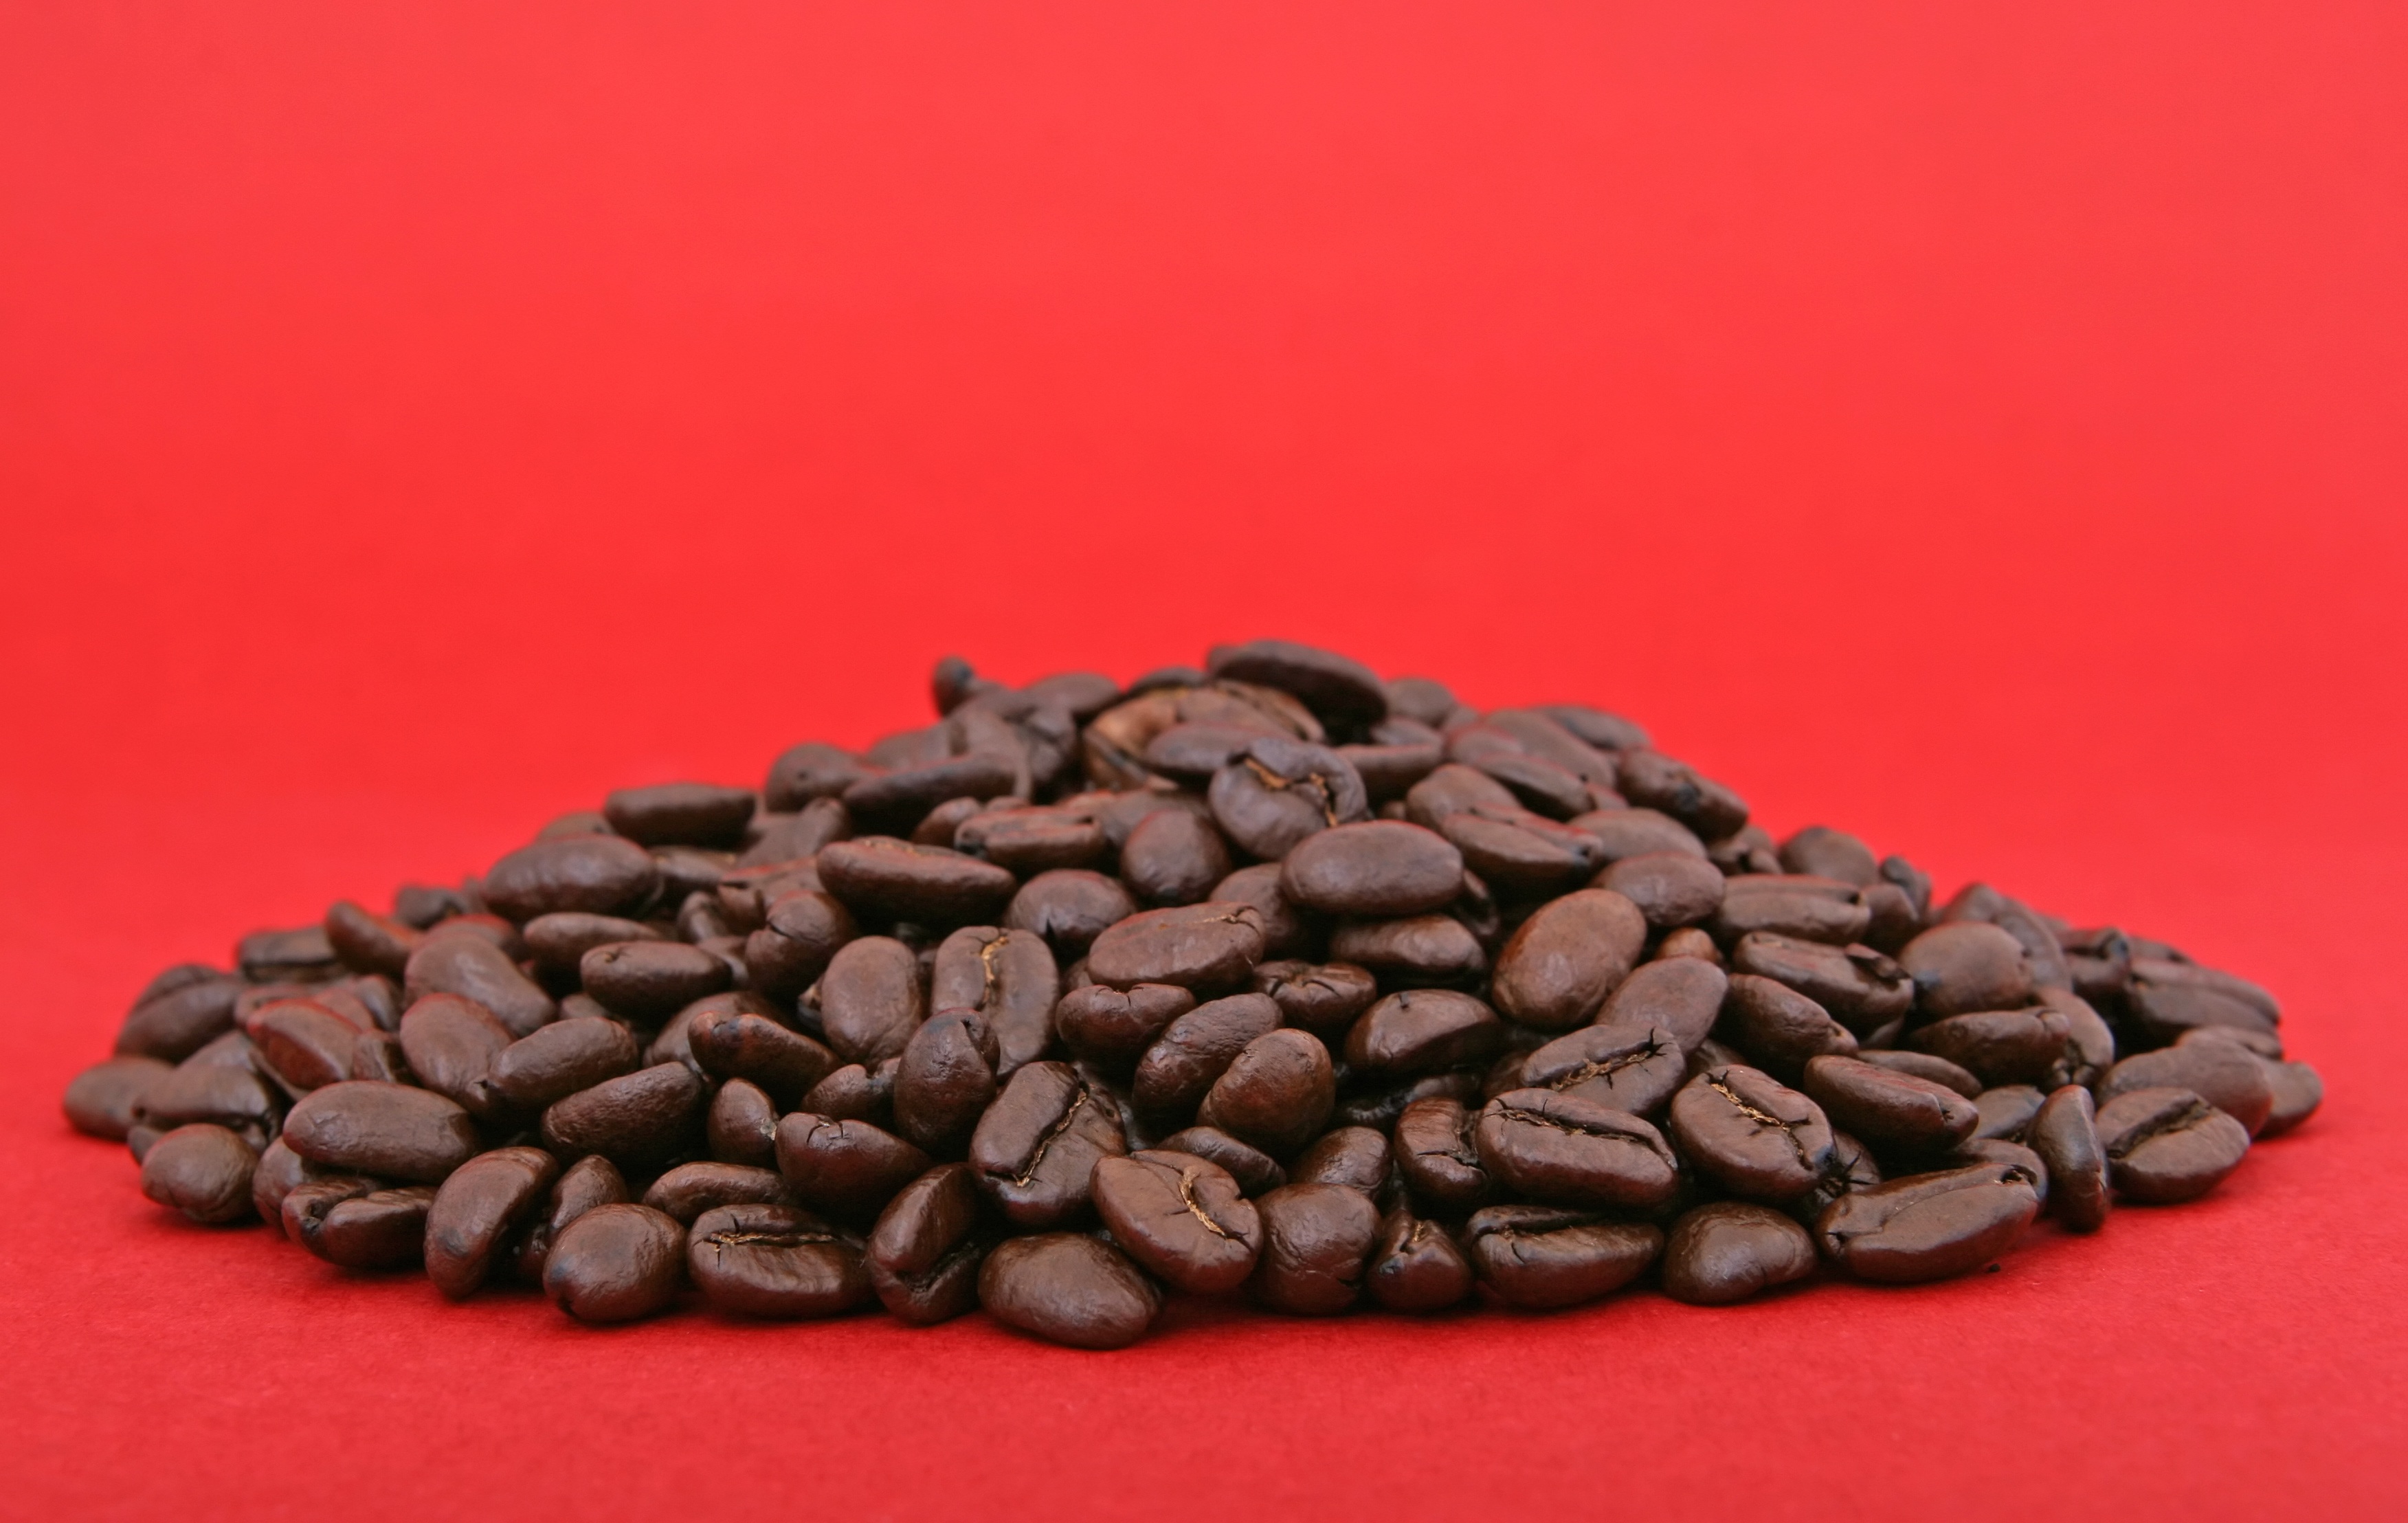
coffee, ground, grain, morning, home, meeting, cup, cappuccino, pile, food, red, produce, color, office, brown, kitchen, italy, drink, business, black, closeup, leisure, espresso, mug, material, energy, caffeine, seeds, full, background, sugar, nutrition, concept, break, java, simple, beans, italian, columbia, brew, mocha, flavor, roasted, stimulant, boost, brewed, nutty, caf, columbian, cofee coffe